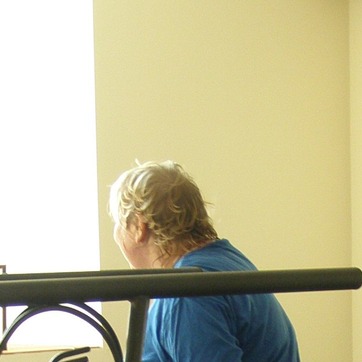
Material: hair